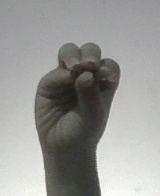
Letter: ha